Wagner Group rebellion

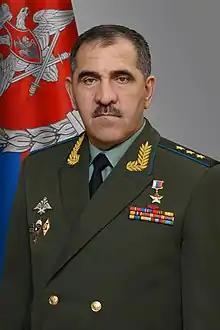
Yunus-bek Yevkurov in 2019

Many of Rostov's businesses and facilities remained closed. The municipal administration advised residents to stay at home (seemingly to little effect), but did not declare a counter-terrorism operations regime. Local shops reduced their operating hours, and long queues formed at gas stations. Some residents tried to stock up on essentials, while others sought to leave the city, resulting in traffic congestion and lengthy lines at the train station. However, there was no widespread panic among the populace. Certain residents congregated in the city center to meet Wagner fighters; the majority was supportive, although a few engaged in arguments with them. The Wagner mercenaries were pointedly amicable with the residents. Wagner forces subsequently urged civilians to stay off the streets for their own safety after which shooting and explosions broke out.